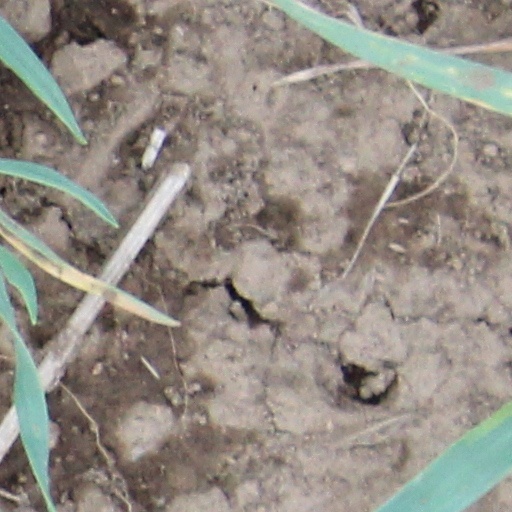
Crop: wheat